Lyn Evans

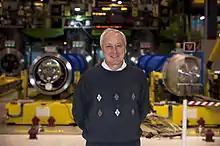
Lyn Evans in his role as the LHC Project leader (2008)

Lyndon Rees Evans (born 1945) is a Welsh scientist who served as the project leader of the Large Hadron Collider in Switzerland. Based at CERN, in 2012 he became the director of the Linear Collider Collaboration, an international organisation managing development of next generation particle colliders, including the International Linear Collider and the Compact Linear Collider.